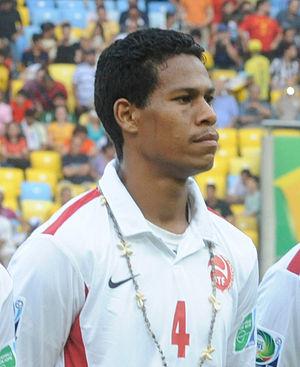
Teheivarii Ludivion, né le 1ᵉʳ juillet 1989, est un footballeur international tahitien.